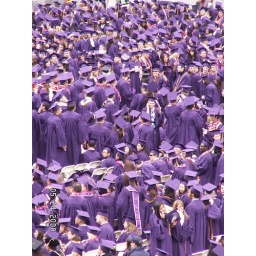
cell phones ablaze ... any birds flying over the stadium were probably neutered by the heavy cell phone traffic!